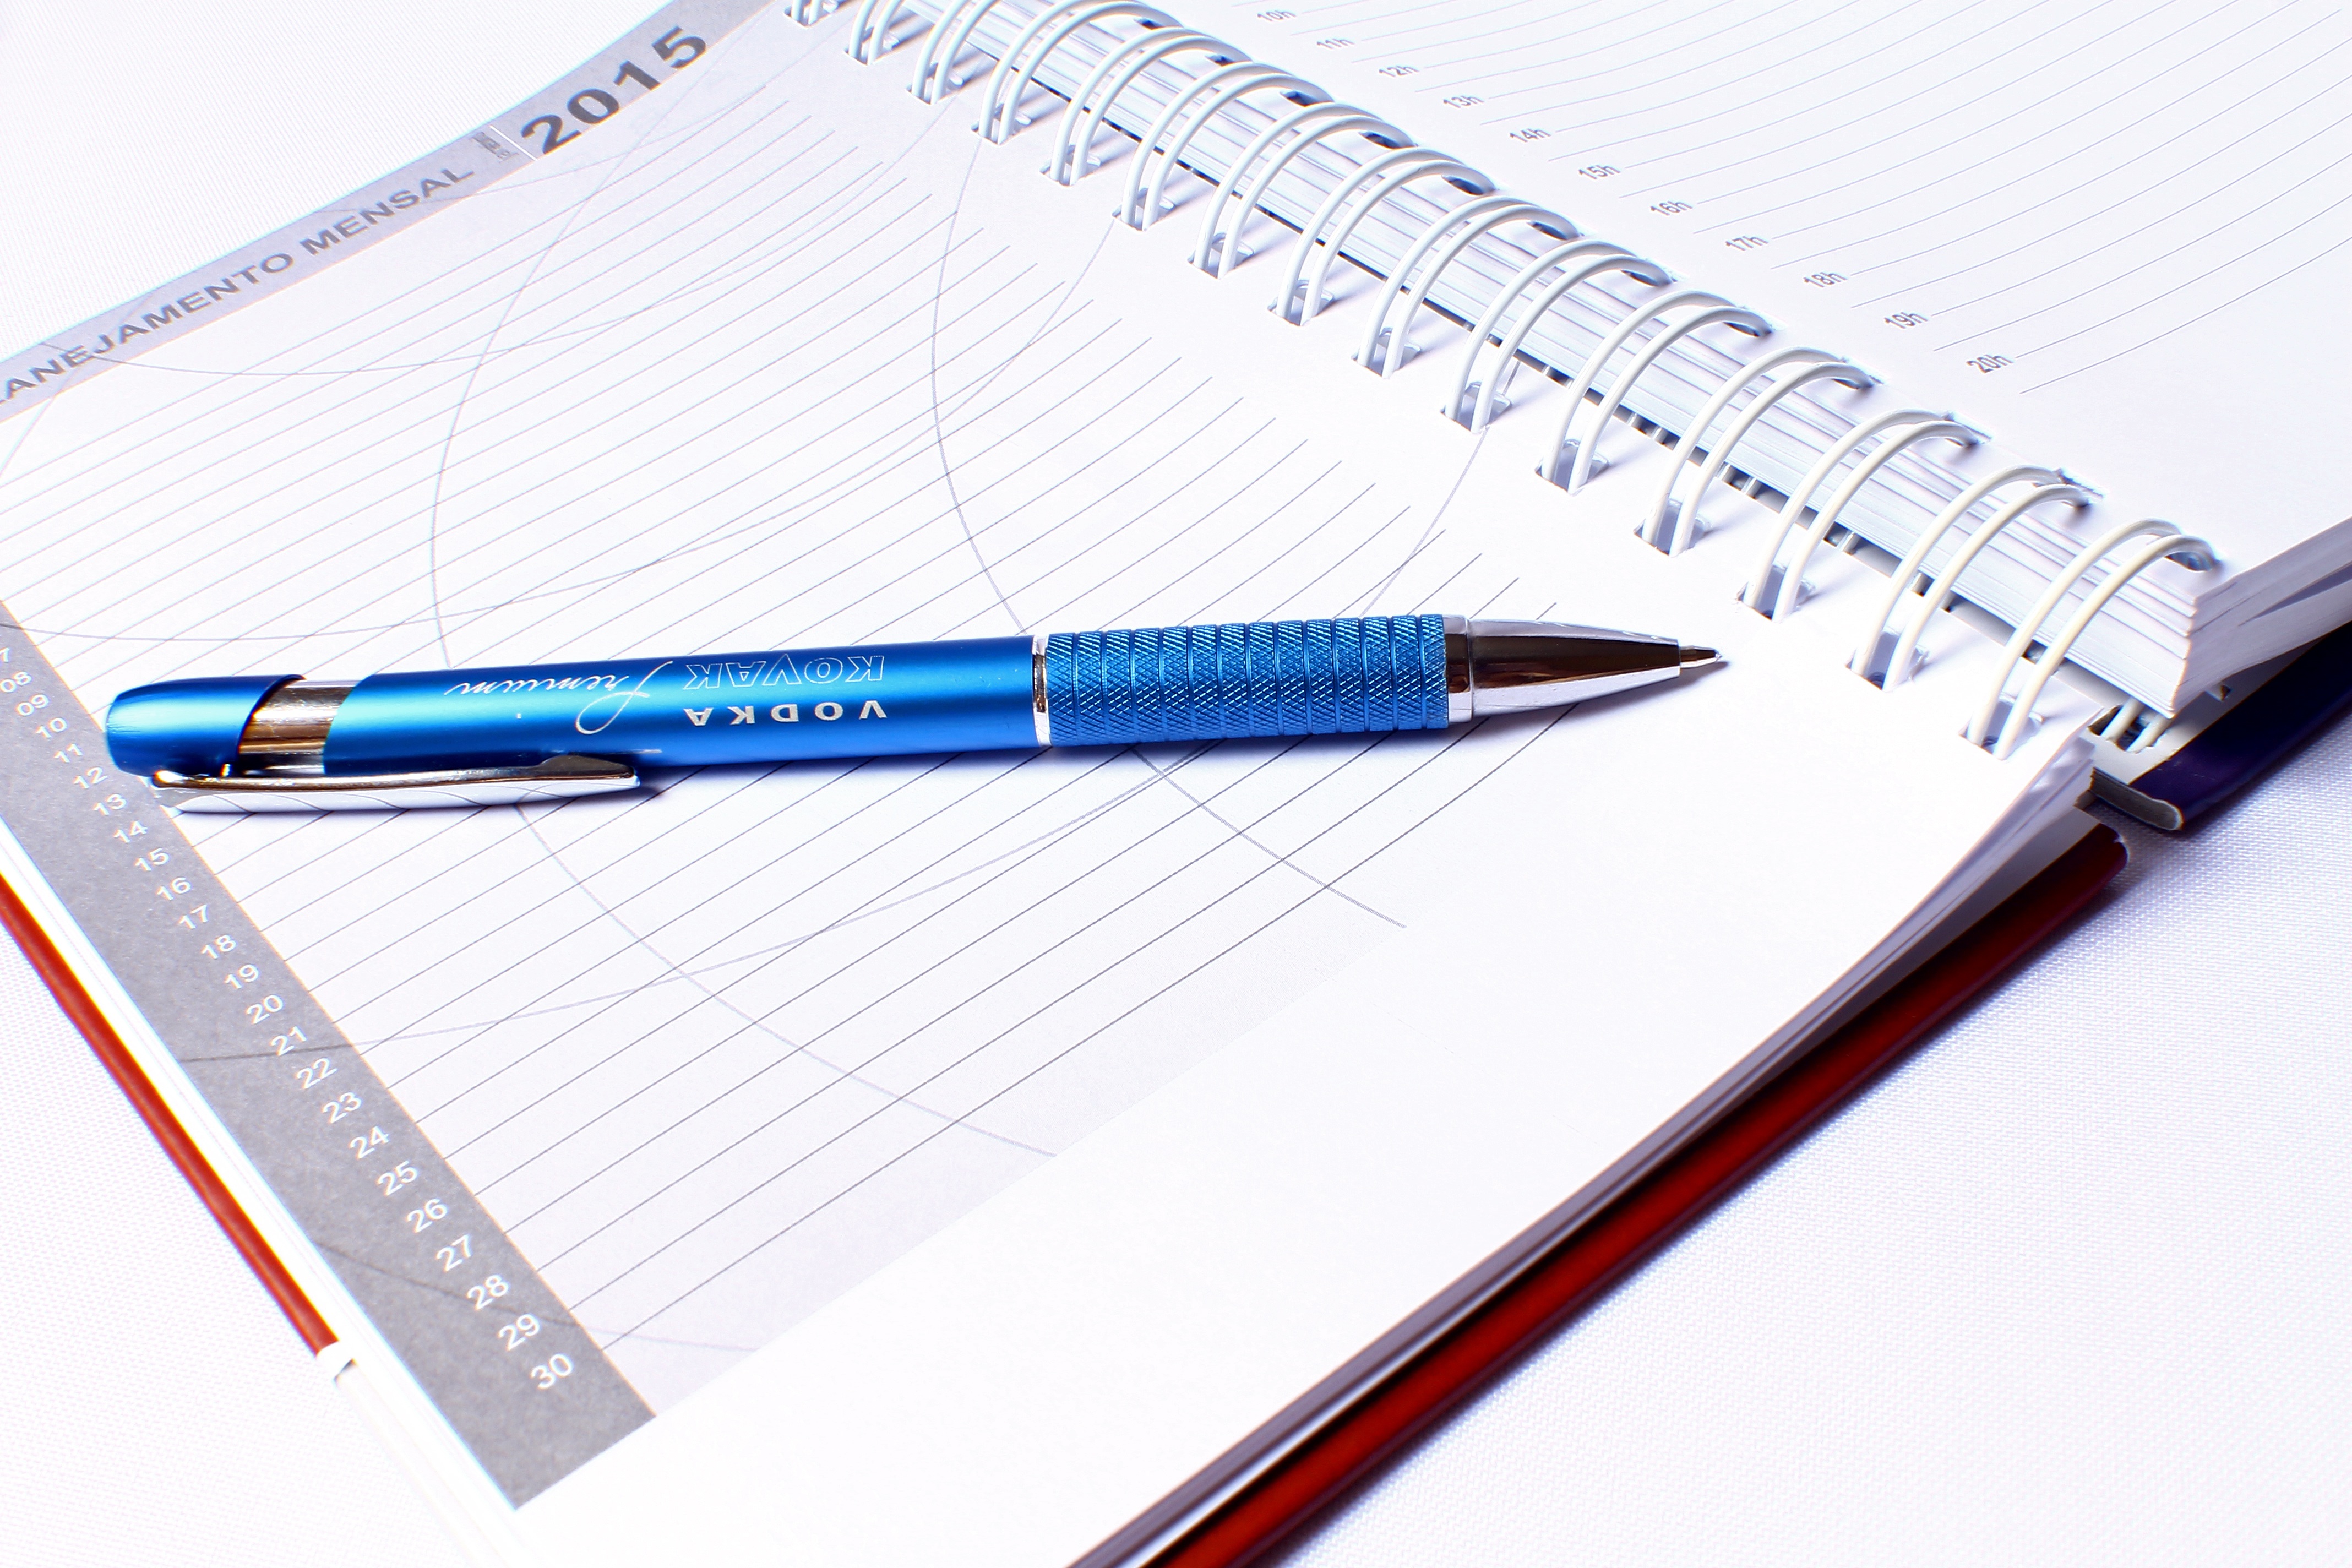
writing, pencil, pen, line, agenda, marking, brand, planning, document, notes, ball pen, scheduling